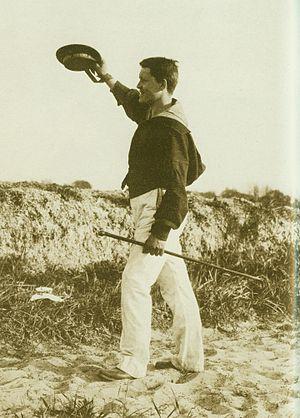
La Hochseeflotte était la principale flotte de la Kaiserliche Marine au cours de la Première Guerre mondiale. Elle était basée à Wilhelmshaven dans la baie de Jade. Les différents amiraux qui la commandèrent furent : Friedrich von Ingenohl, Hugo von Pohl, Reinhard Scheer et Franz von Hipper. Elle posa une telle menace à la Royal Navy dans la maîtrise de la mer autour de la Grande-Bretagne que la Grand Fleet britannique dut rester concentrée dans la mer du Nord pendant la durée de la guerre, alors même que de nombreuses tâches urgentes dans d'autres théâtres de guerre furent annulées faute de navires.